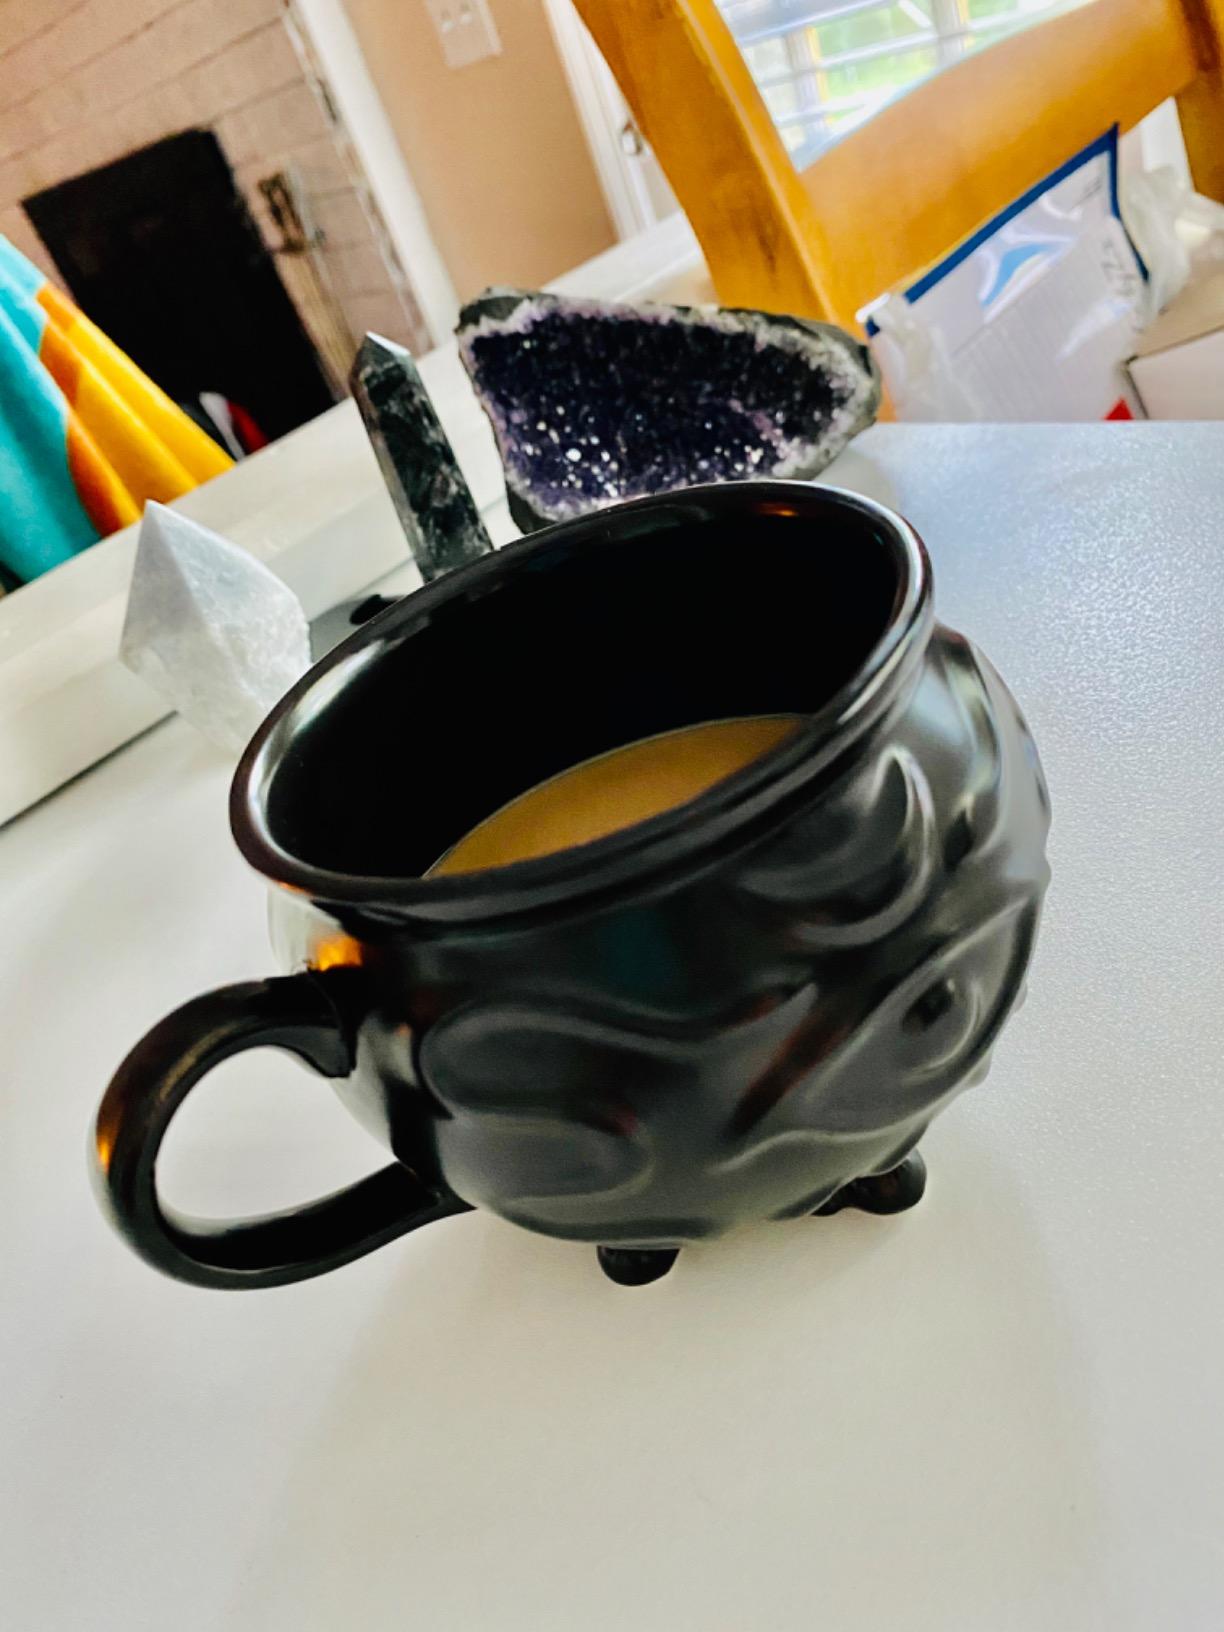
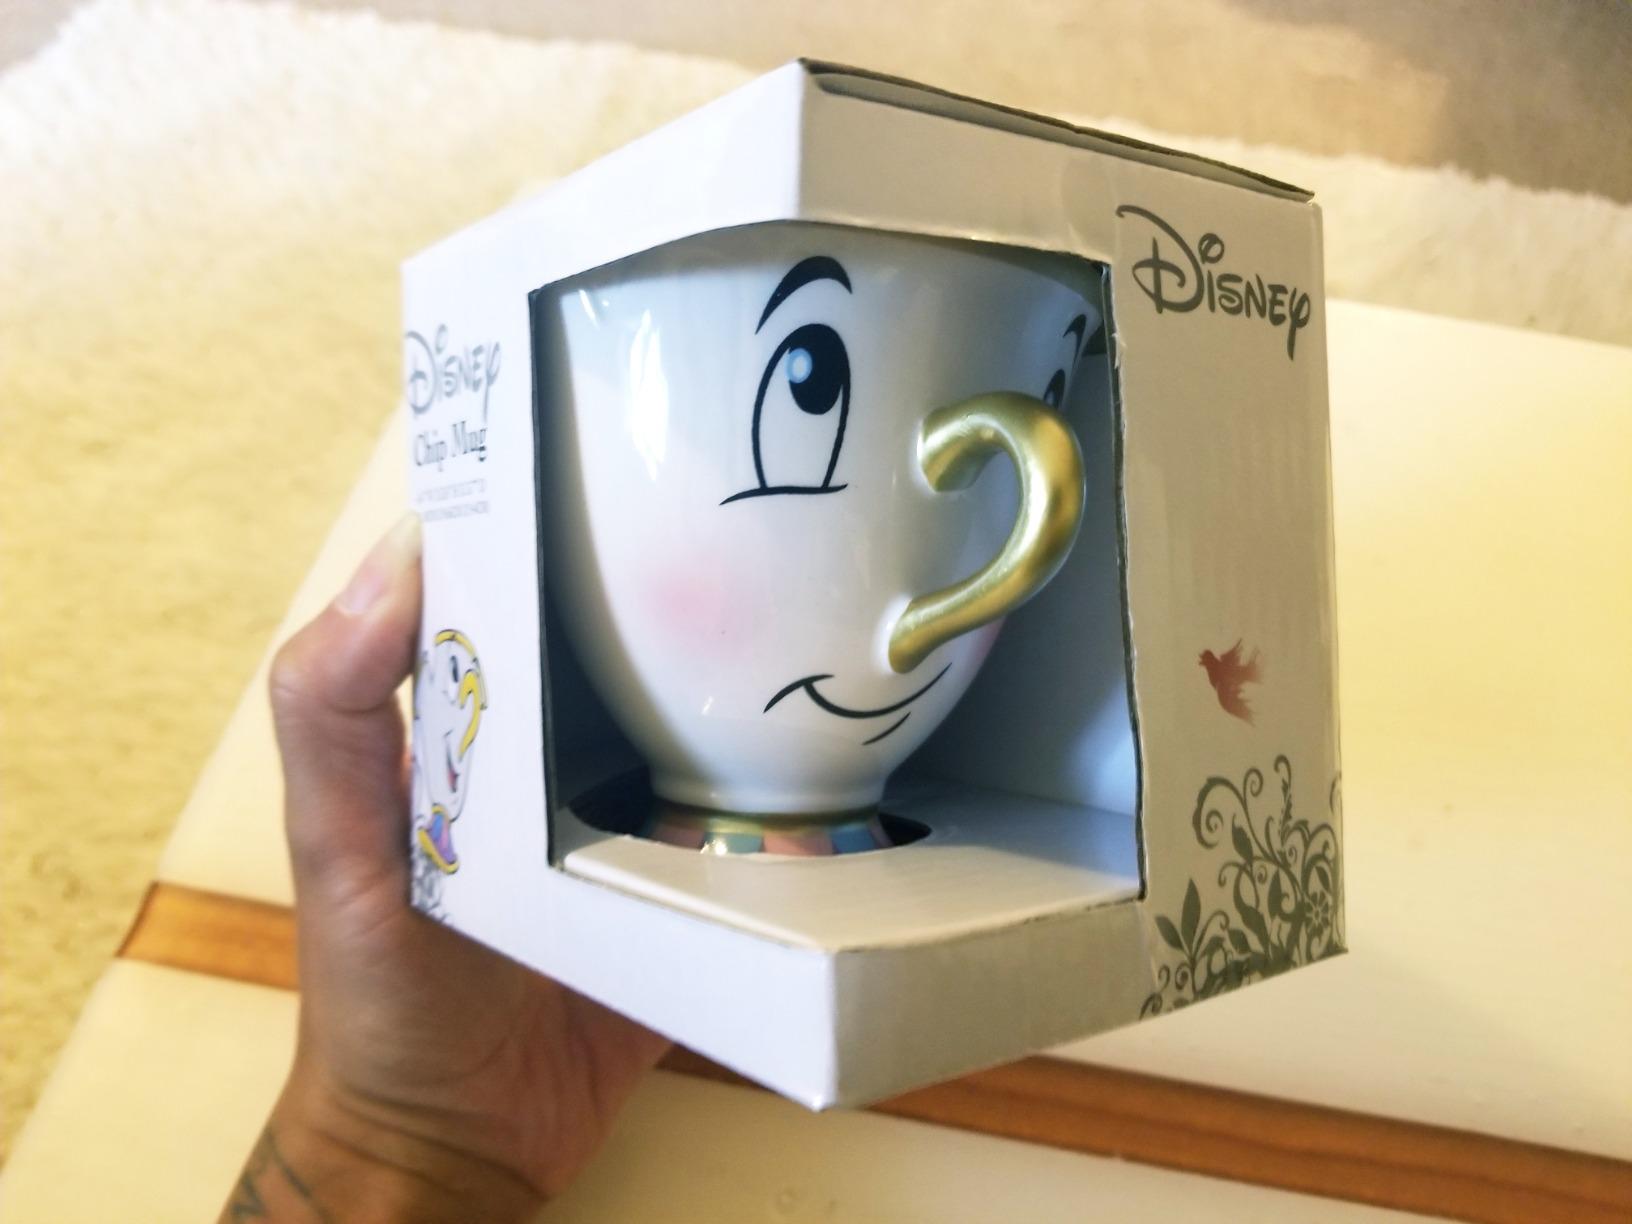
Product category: items_mug
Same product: no